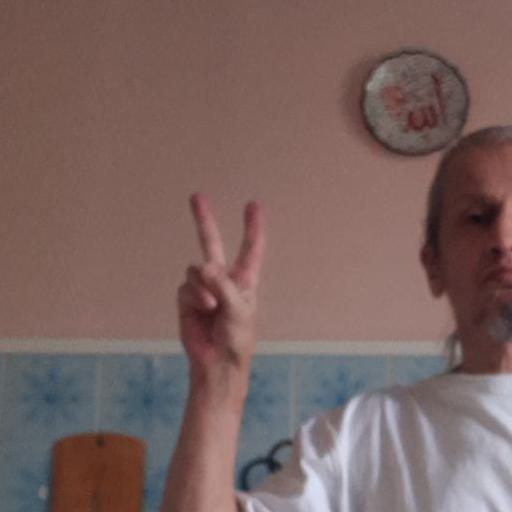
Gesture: peace